C. W. Anderson

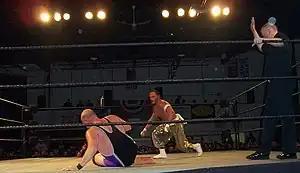
C. W. Anderson (left) wrestling Sabu in October 2007

C. W. Anderson then worked in independent promotions including Vanguard Championship Wrestling where he defeated TNA wrestler Sonjay Dutt. CW re-debuted recently working for NWA Charlotte. Anderson showed up dropping 40 lbs attributing it to his new workout P90x. On April 25, 2009, he worked for GSW German Stampede Wrestling at International Impact losing to "Bad Bones" John Kay. On June 27, 2009, he appeared at an ECW type reunion show called "Legends of the Arena" and wrestled against 2 Cold Scorpio. On August 4, 2010, it was confirmed that Wright would be taking part in TNA's ECW reunion show, Hardcore Justice, on August 8. At the event he was defeated by 2 Cold Scorpio. CW Anderson was announced for the 2nd ever match of the new Extreme Reunion organization; which is conceived as a continuation of the original Extreme Championship Wrestling. His opponent was announced as ECW Alumnus, Al Snow. On June 29, Extreme Rising's 2nd show in Queens, NY, CW lost a match against "Pitbull" Gary Wolfe. The following night, in Philadelphia, he lost a match to Balls Mahoney and had a confrontation with The Sandman. In 2013, Anderson performed in OMEGA. On January 15, James Storm, Jeff Hardy, Matt Hardy & Shane Helms defeat CW Anderson, Gunner, Lodi & Steve Corino. On May 25, 2013, Matt Hardy & Shane Helms defeat CW Anderson & Steve Corino. On October 12, 2013, Anderson was defeated by Hardy in the first round for the OMEGA Championship. On October 5, 2013, at Vanguard Championship Wrestling, Anderson defeated Tommy Dreamer in an I Quit match. On November 30, 2013, at WrestleCade, Anderson was defeated by Dreamer in an I Quit match. Now he is the AWE heavyweight Champion after winning the title at Waynesboro Virginia High school.